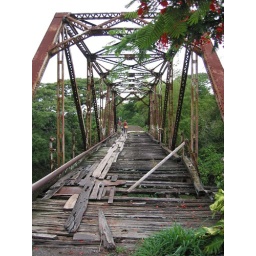
troubled bridge over water